Volcano High

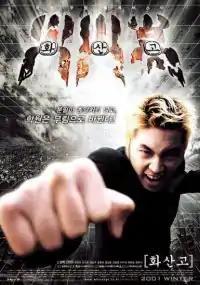
Theatrical release poster

Volcano High is a 2001 South Korean martial arts action comedy film. It revolves around a troublemaking high school student named Kim Kyung-soo (portrayed by Jang Hyuk) who finds himself transferred to the last school that will take him, the prestigious Volcano High, an institution whose students display an incredible talent in martial arts, with a few demonstrating even more mysterious psychic powers. Kyung-soo is drawn into fights between different clubs, a manuscript that is told to hold great power, and a group of teachers that will do whatever possible to keep the students in line. It was the 9th highest grossing Korean film of 2001 with 1,687,800 admissions nationwide, and had both an original domestic version and edited international version.